Cultural influence of Star Trek

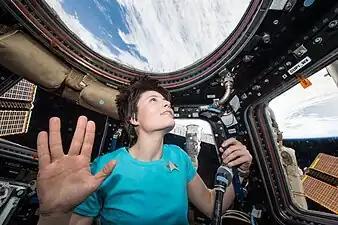
On February 28, 2015, International Space Station astronaut Samantha Cristoforetti paid tribute to Leonard Nimoy, who had died the previous day, with a Vulcan salute

Prominent among film parodies is the 1999 film "Galaxy Quest", as it parodied the original "Star Trek" series, elements of "Star Trek: The Next Generation", and the whole Trekkie phenomenon.